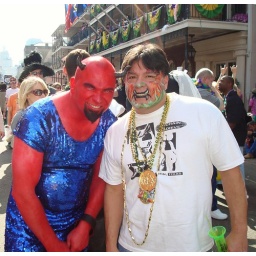
The devil himself, and some guy in a blue dress